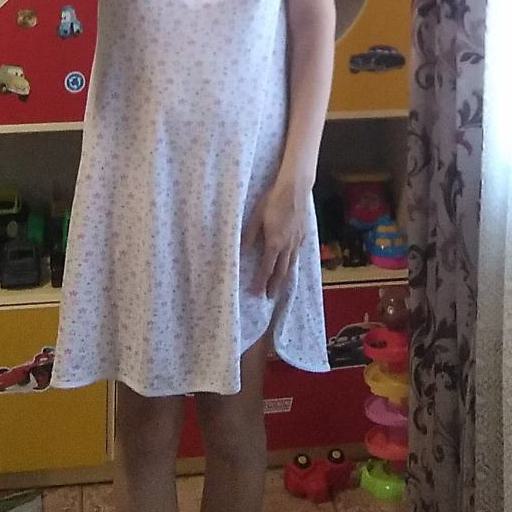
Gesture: no_gesture